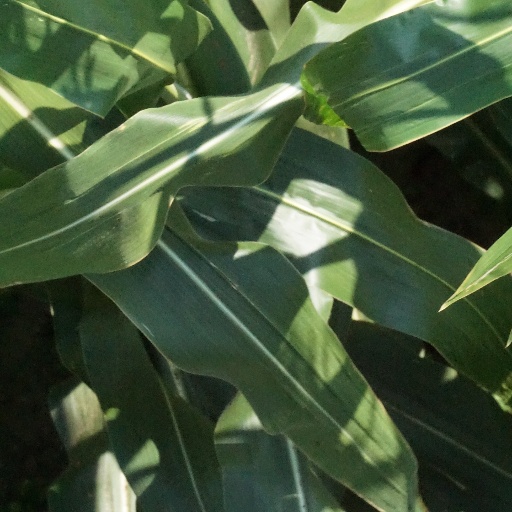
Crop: maize; corn